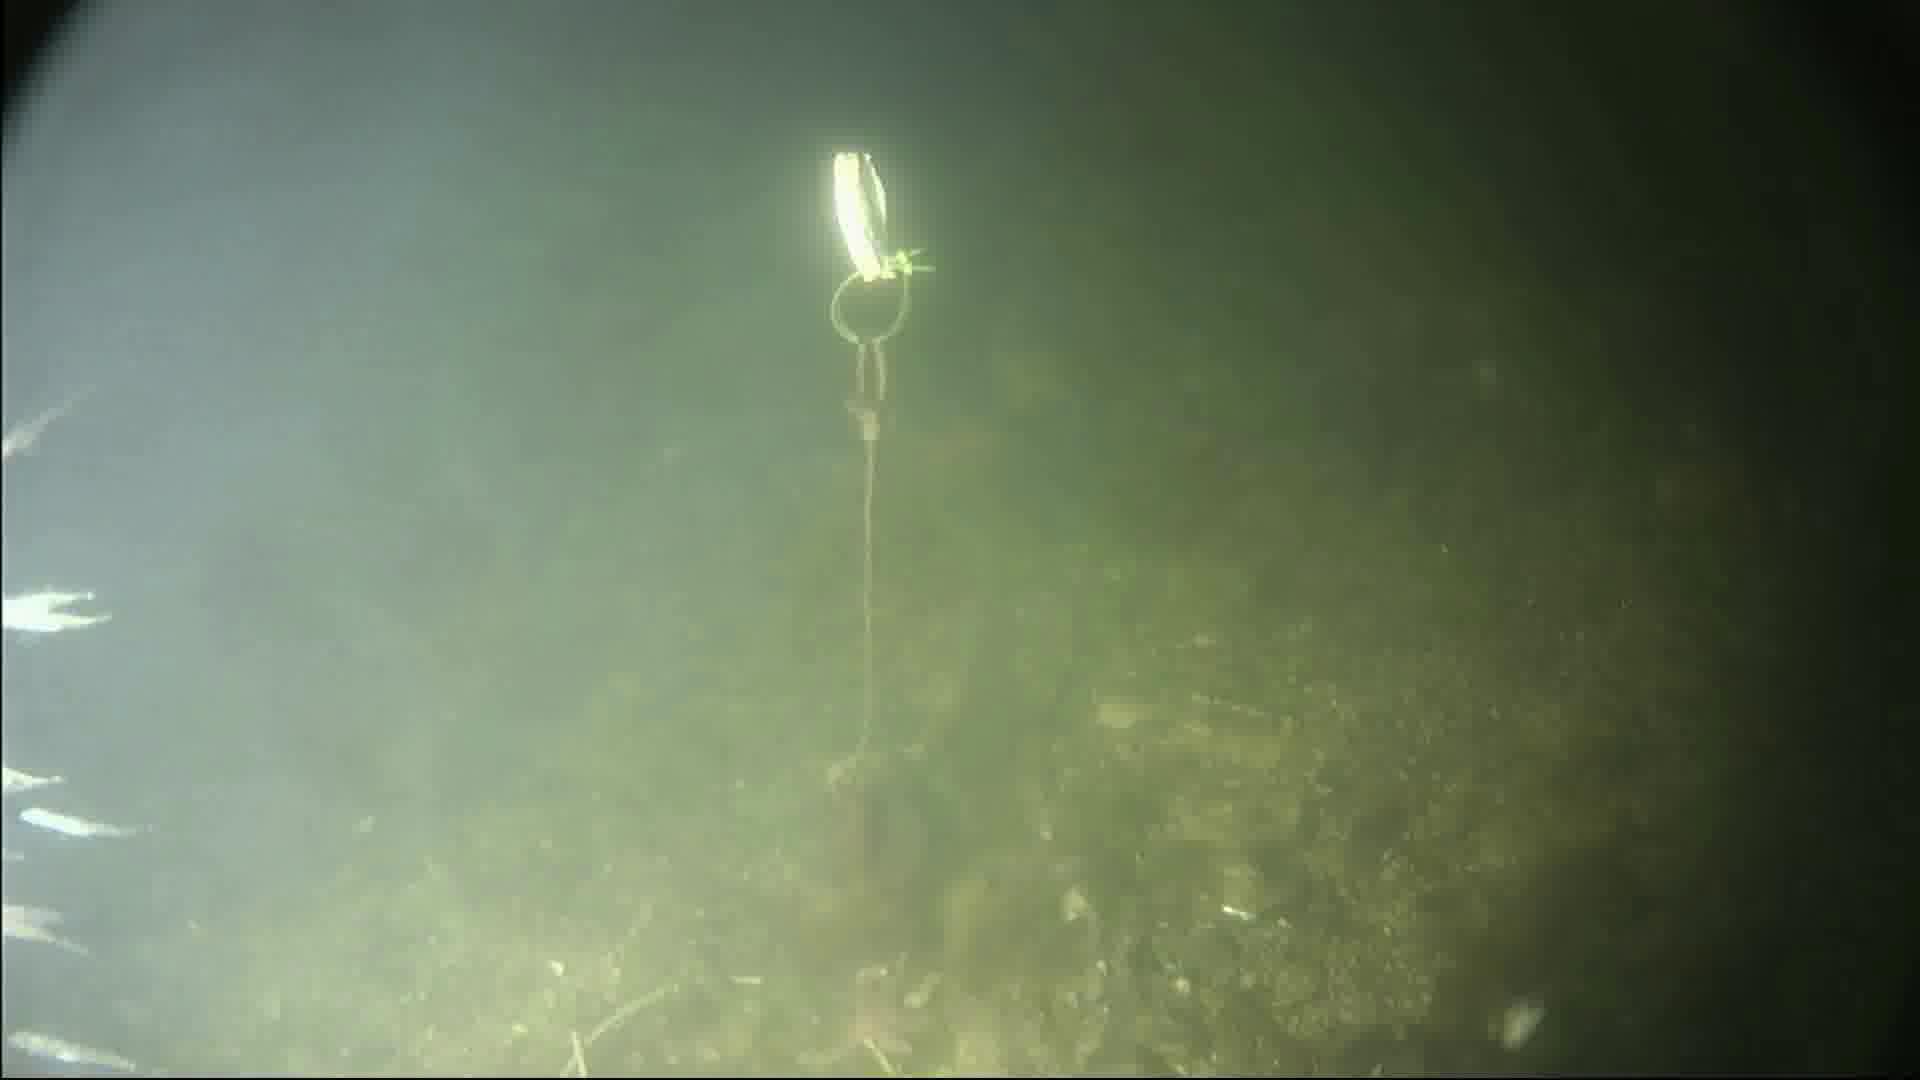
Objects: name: starfish
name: crab
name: small_fish